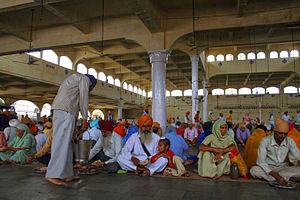
Le Langar, est un concept de restauration retrouvé dans le sikhisme et dans l'hindouisme. Dans la langue perse, le mot langar signifie hospice, ou, asile pour pauvres.